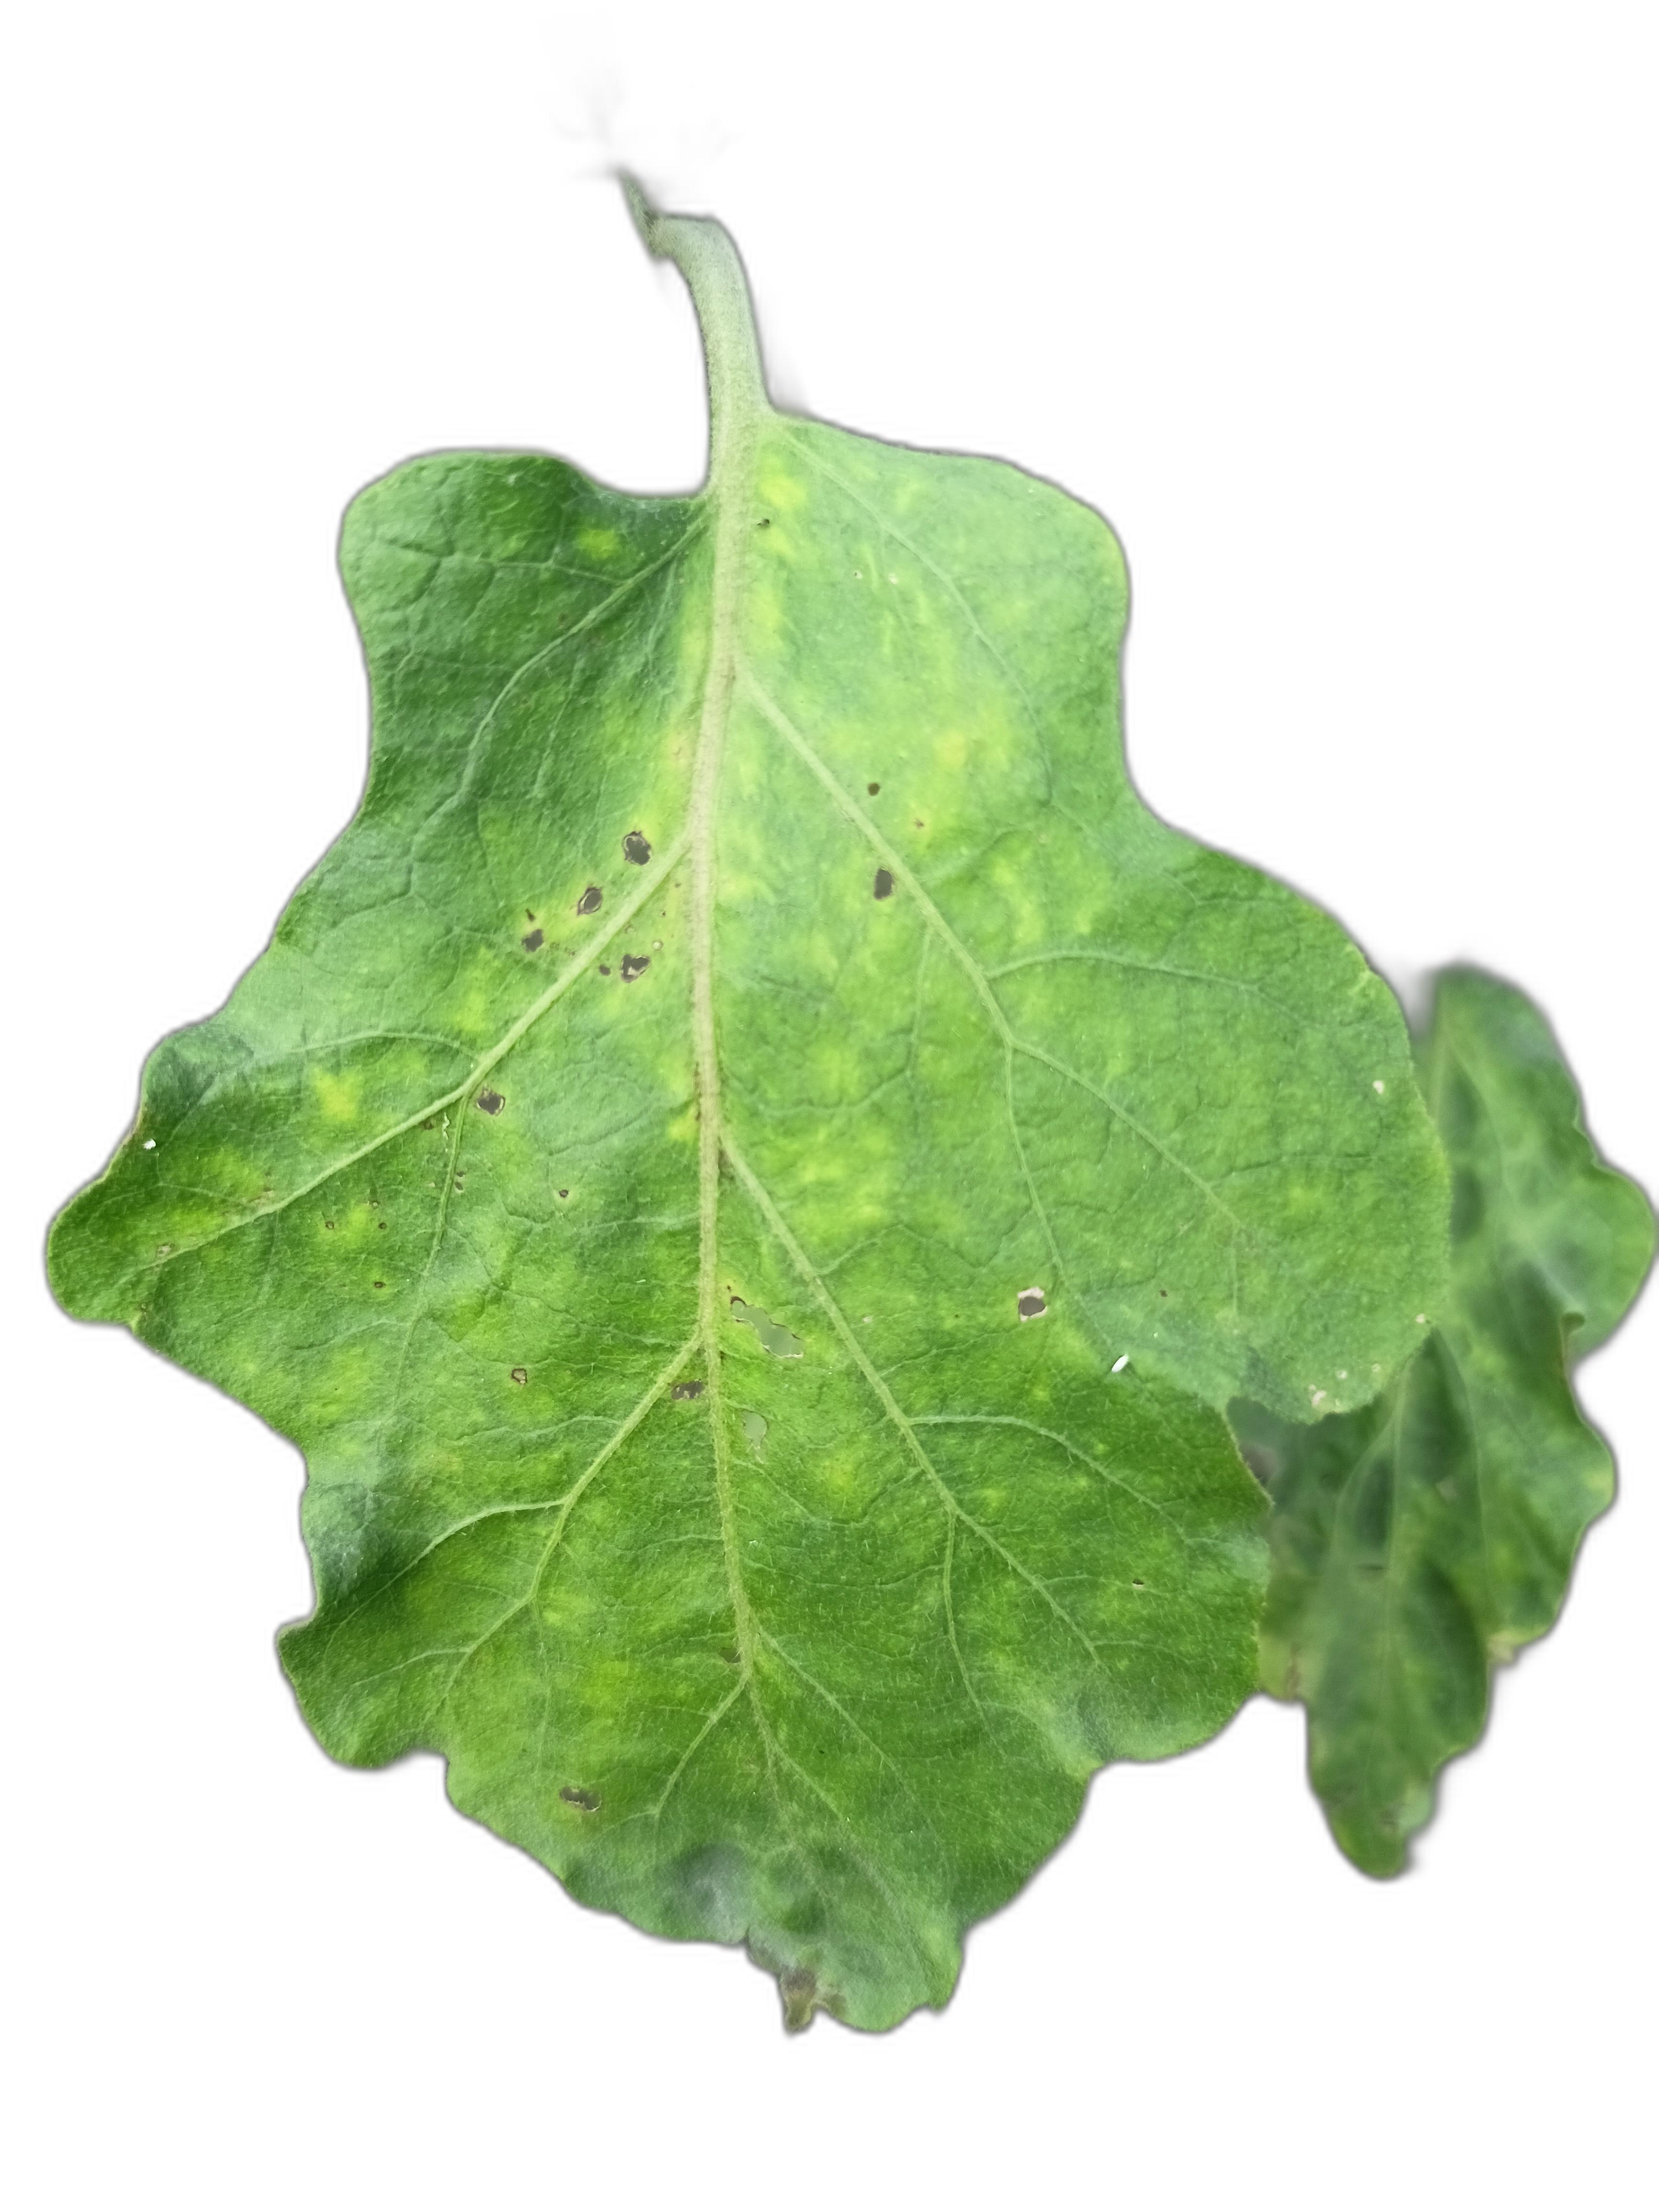
Label: Healthy Leaf